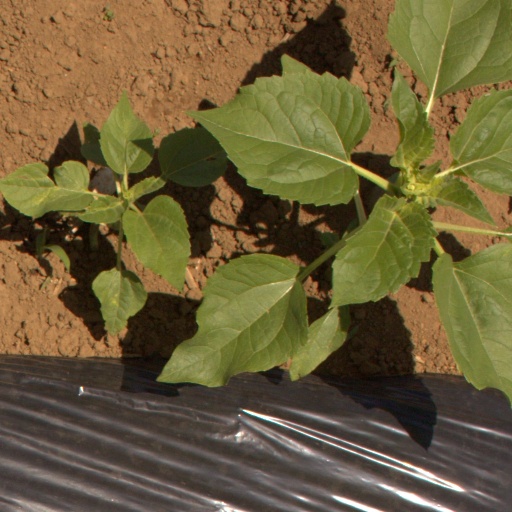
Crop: Jerusalem artichoke